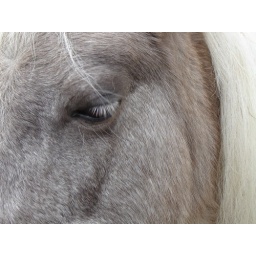
a miniature horse i encountered near the lake house. she really wanted to come home with me.